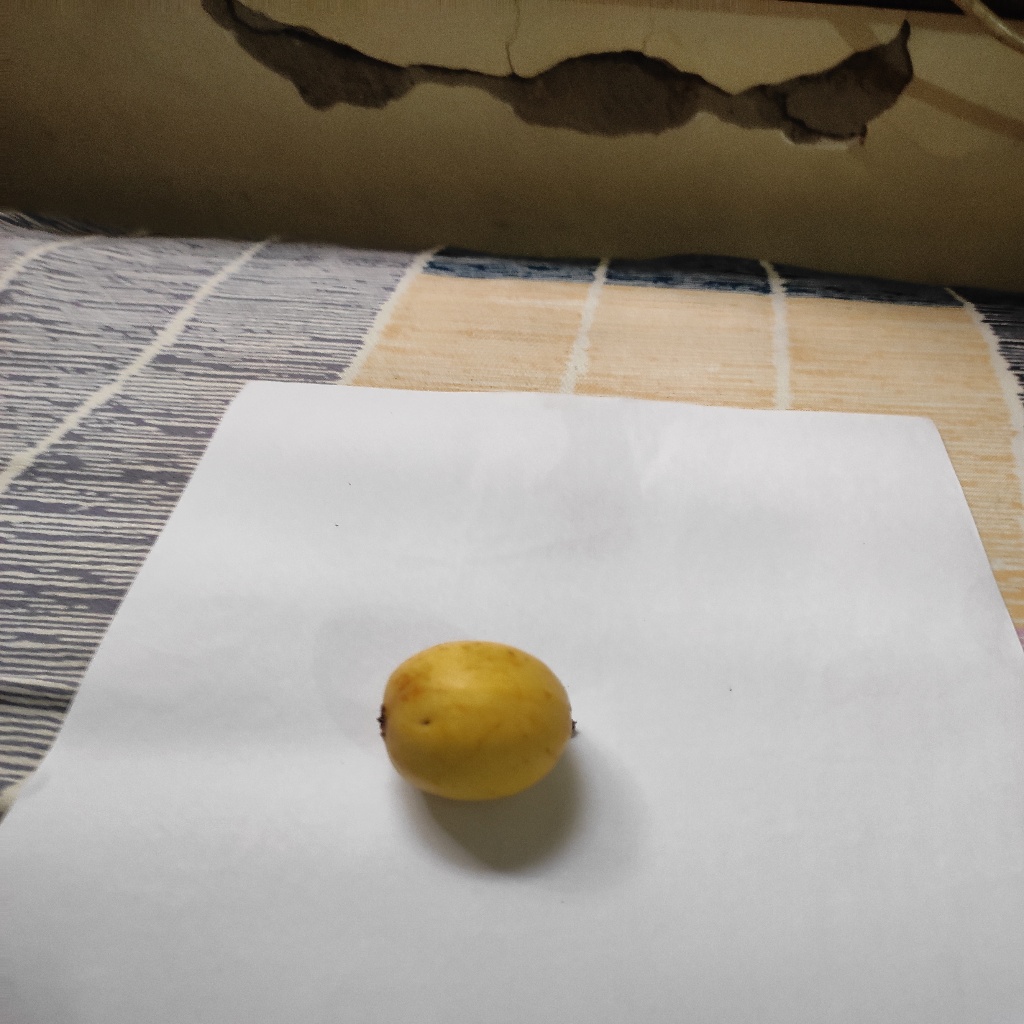
Crop: guava
Quality class: Class_A